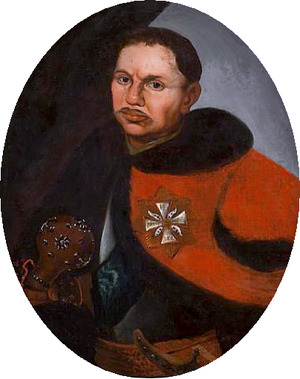
Ludwik Konstanty Pociej, membre de la famille Pociej, staroste de Samogitie, hetman de Lituanie, castellan de Vilnius et grand hetman de Lituanie.